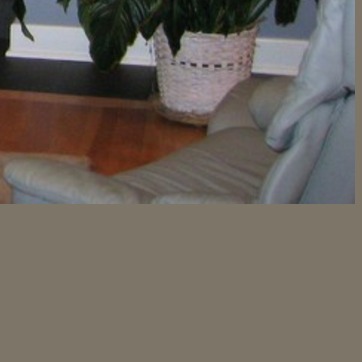
Material: leather